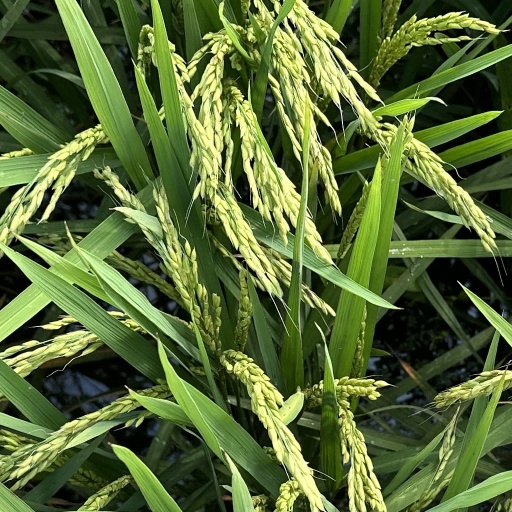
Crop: rice